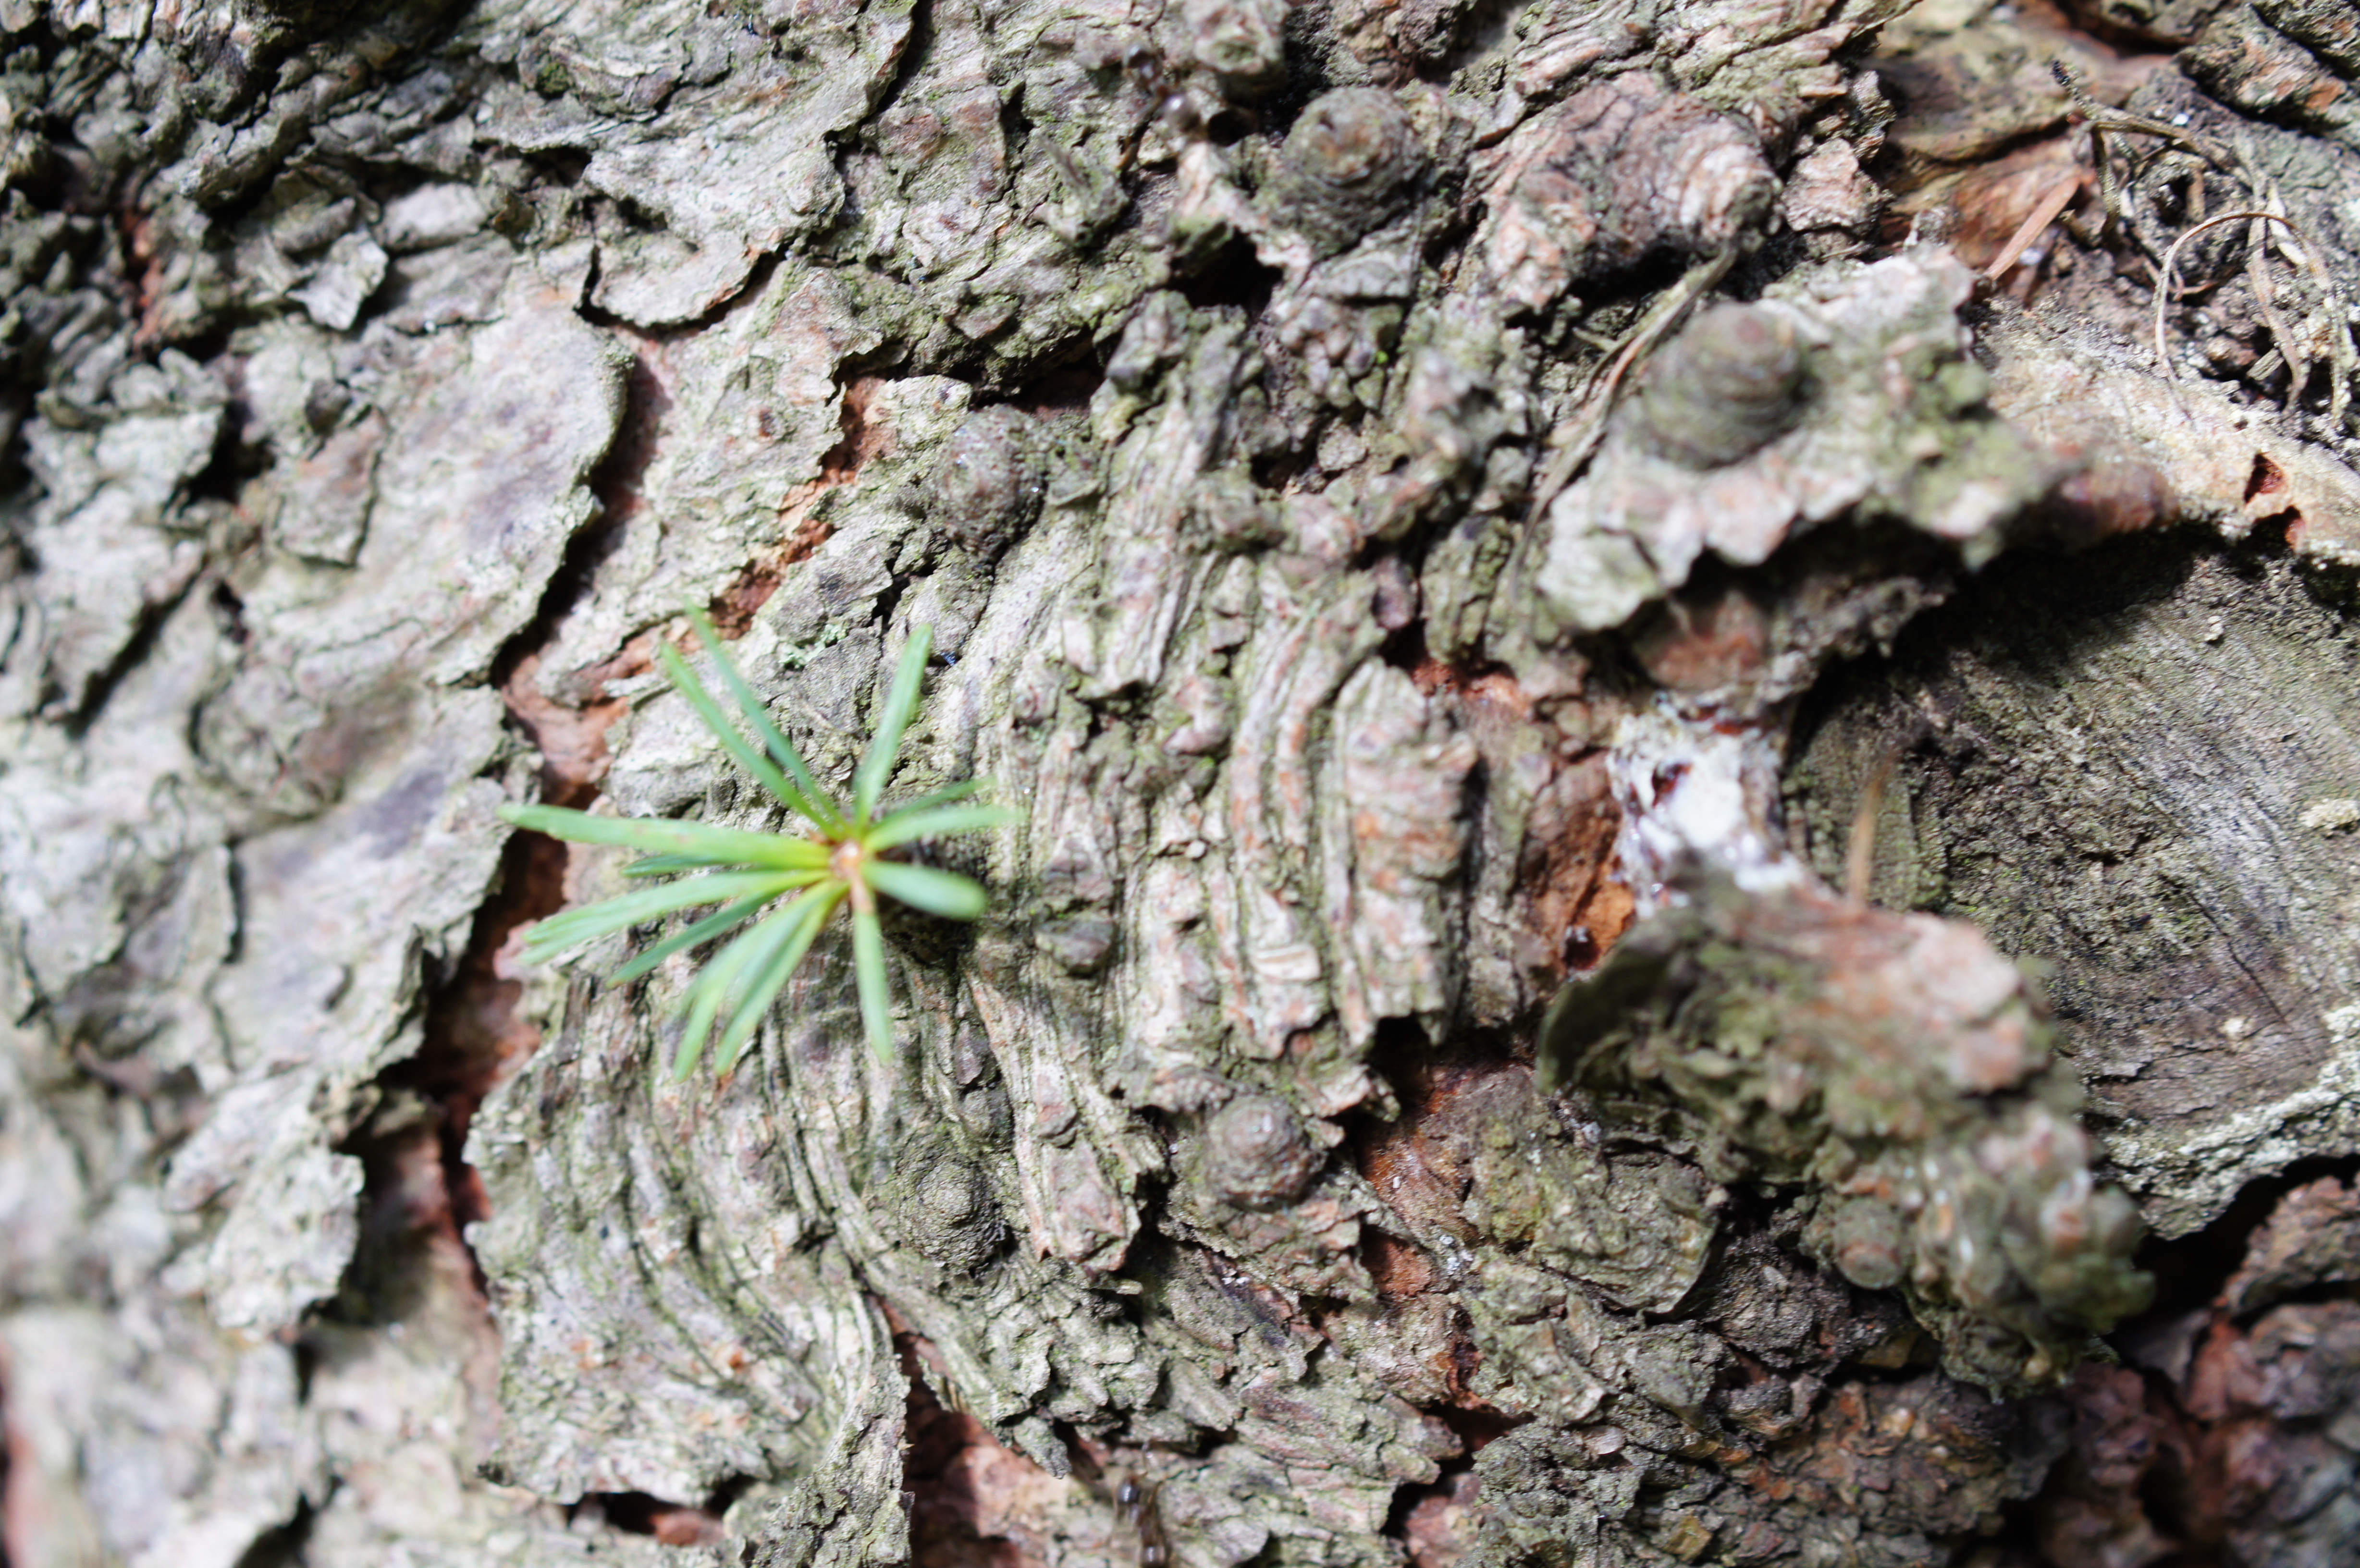
nature, trunk, tree, leaf, plant, organism, woody plant, adaptation, wood, flower, rock, perennial plant